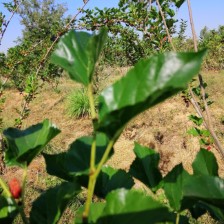
Variety: ChiangMai60